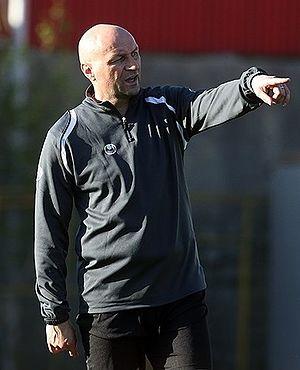
Andrej Panadić est un footballeur international yougoslave puis croate. Il jouait au poste de défenseur. Il s'est reconverti entraîneur.